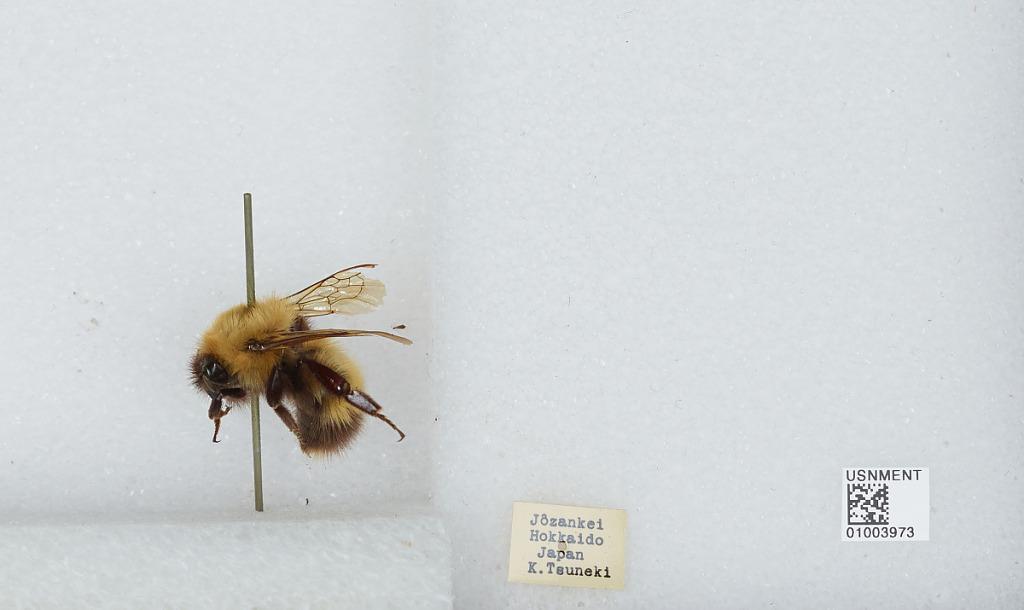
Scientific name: Bombus (Pyrobombus) hypnorum callidus Erichson
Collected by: K. Tsuneki
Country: Japan
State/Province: Hokkaido
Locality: Jozankei
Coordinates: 42.9692, 141.168